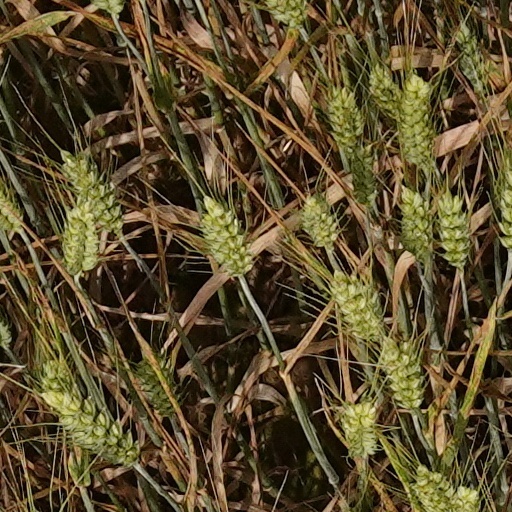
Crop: wheat